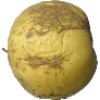
Label: Apple Golden 1